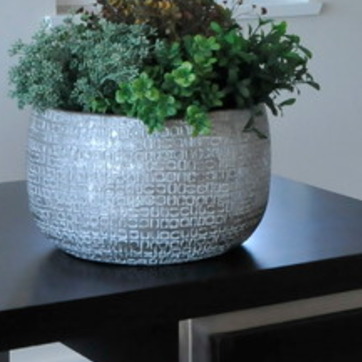
Material: ceramic